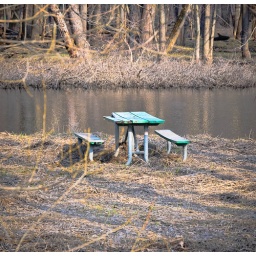
table by the river